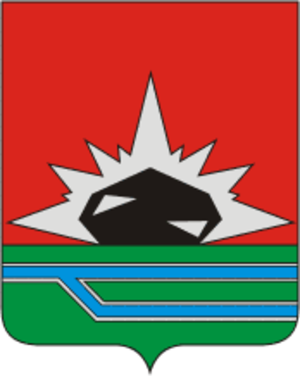
Ci-après la liste des villes de Russie dont la population était supérieure à 100 000 habitants au recensement de 2010. La capitale administrative des différents sujets fédéraux est indiquée en gras.
Mejdouretchensk est une ville minière de l'oblast de Kemerovo, en Russie. Sa population s'élevait à 99 809 habitants en 2013.